National Day of Spain

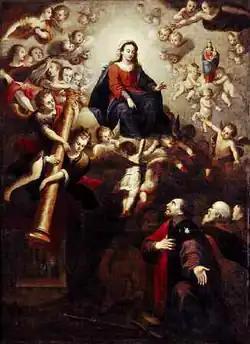
Procession of Our Lady of the Pillar arriving in Zaragoza, the capital of Aragon.

National Day of Spain is a holiday throughout the entire country, so all central (national) government's and autonomous communities' (provincial) institutions and administration offices are closed on that day, as are banks and stores. National Day is celebrated in Spain through numerous public and private events organized throughout the country to praise the nation's heritage, history, society and people. The festivity is also celebrated by Spanish communities worldwide. Solemn acts of tribute to the national flag take place at different locations in Spain and abroad. The most important by far is the one held in the capital, Madrid, along with the Armed Forces parade. Other tribute, cultural, religious and vindicative parades and demonstrations are also organized by participants from civil society across Spain.